Myliobatis

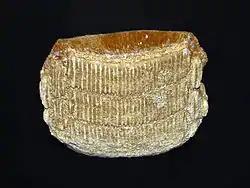
Fossil tooth or plate of "M. dixoni" from Khouribga (Morocco), 55-45 Mya

These eagle rays lived from the Cretaceous to the Quaternary periods (from 70.6 to 0.012 Ma). Fossils of these fishes have been found worldwide.